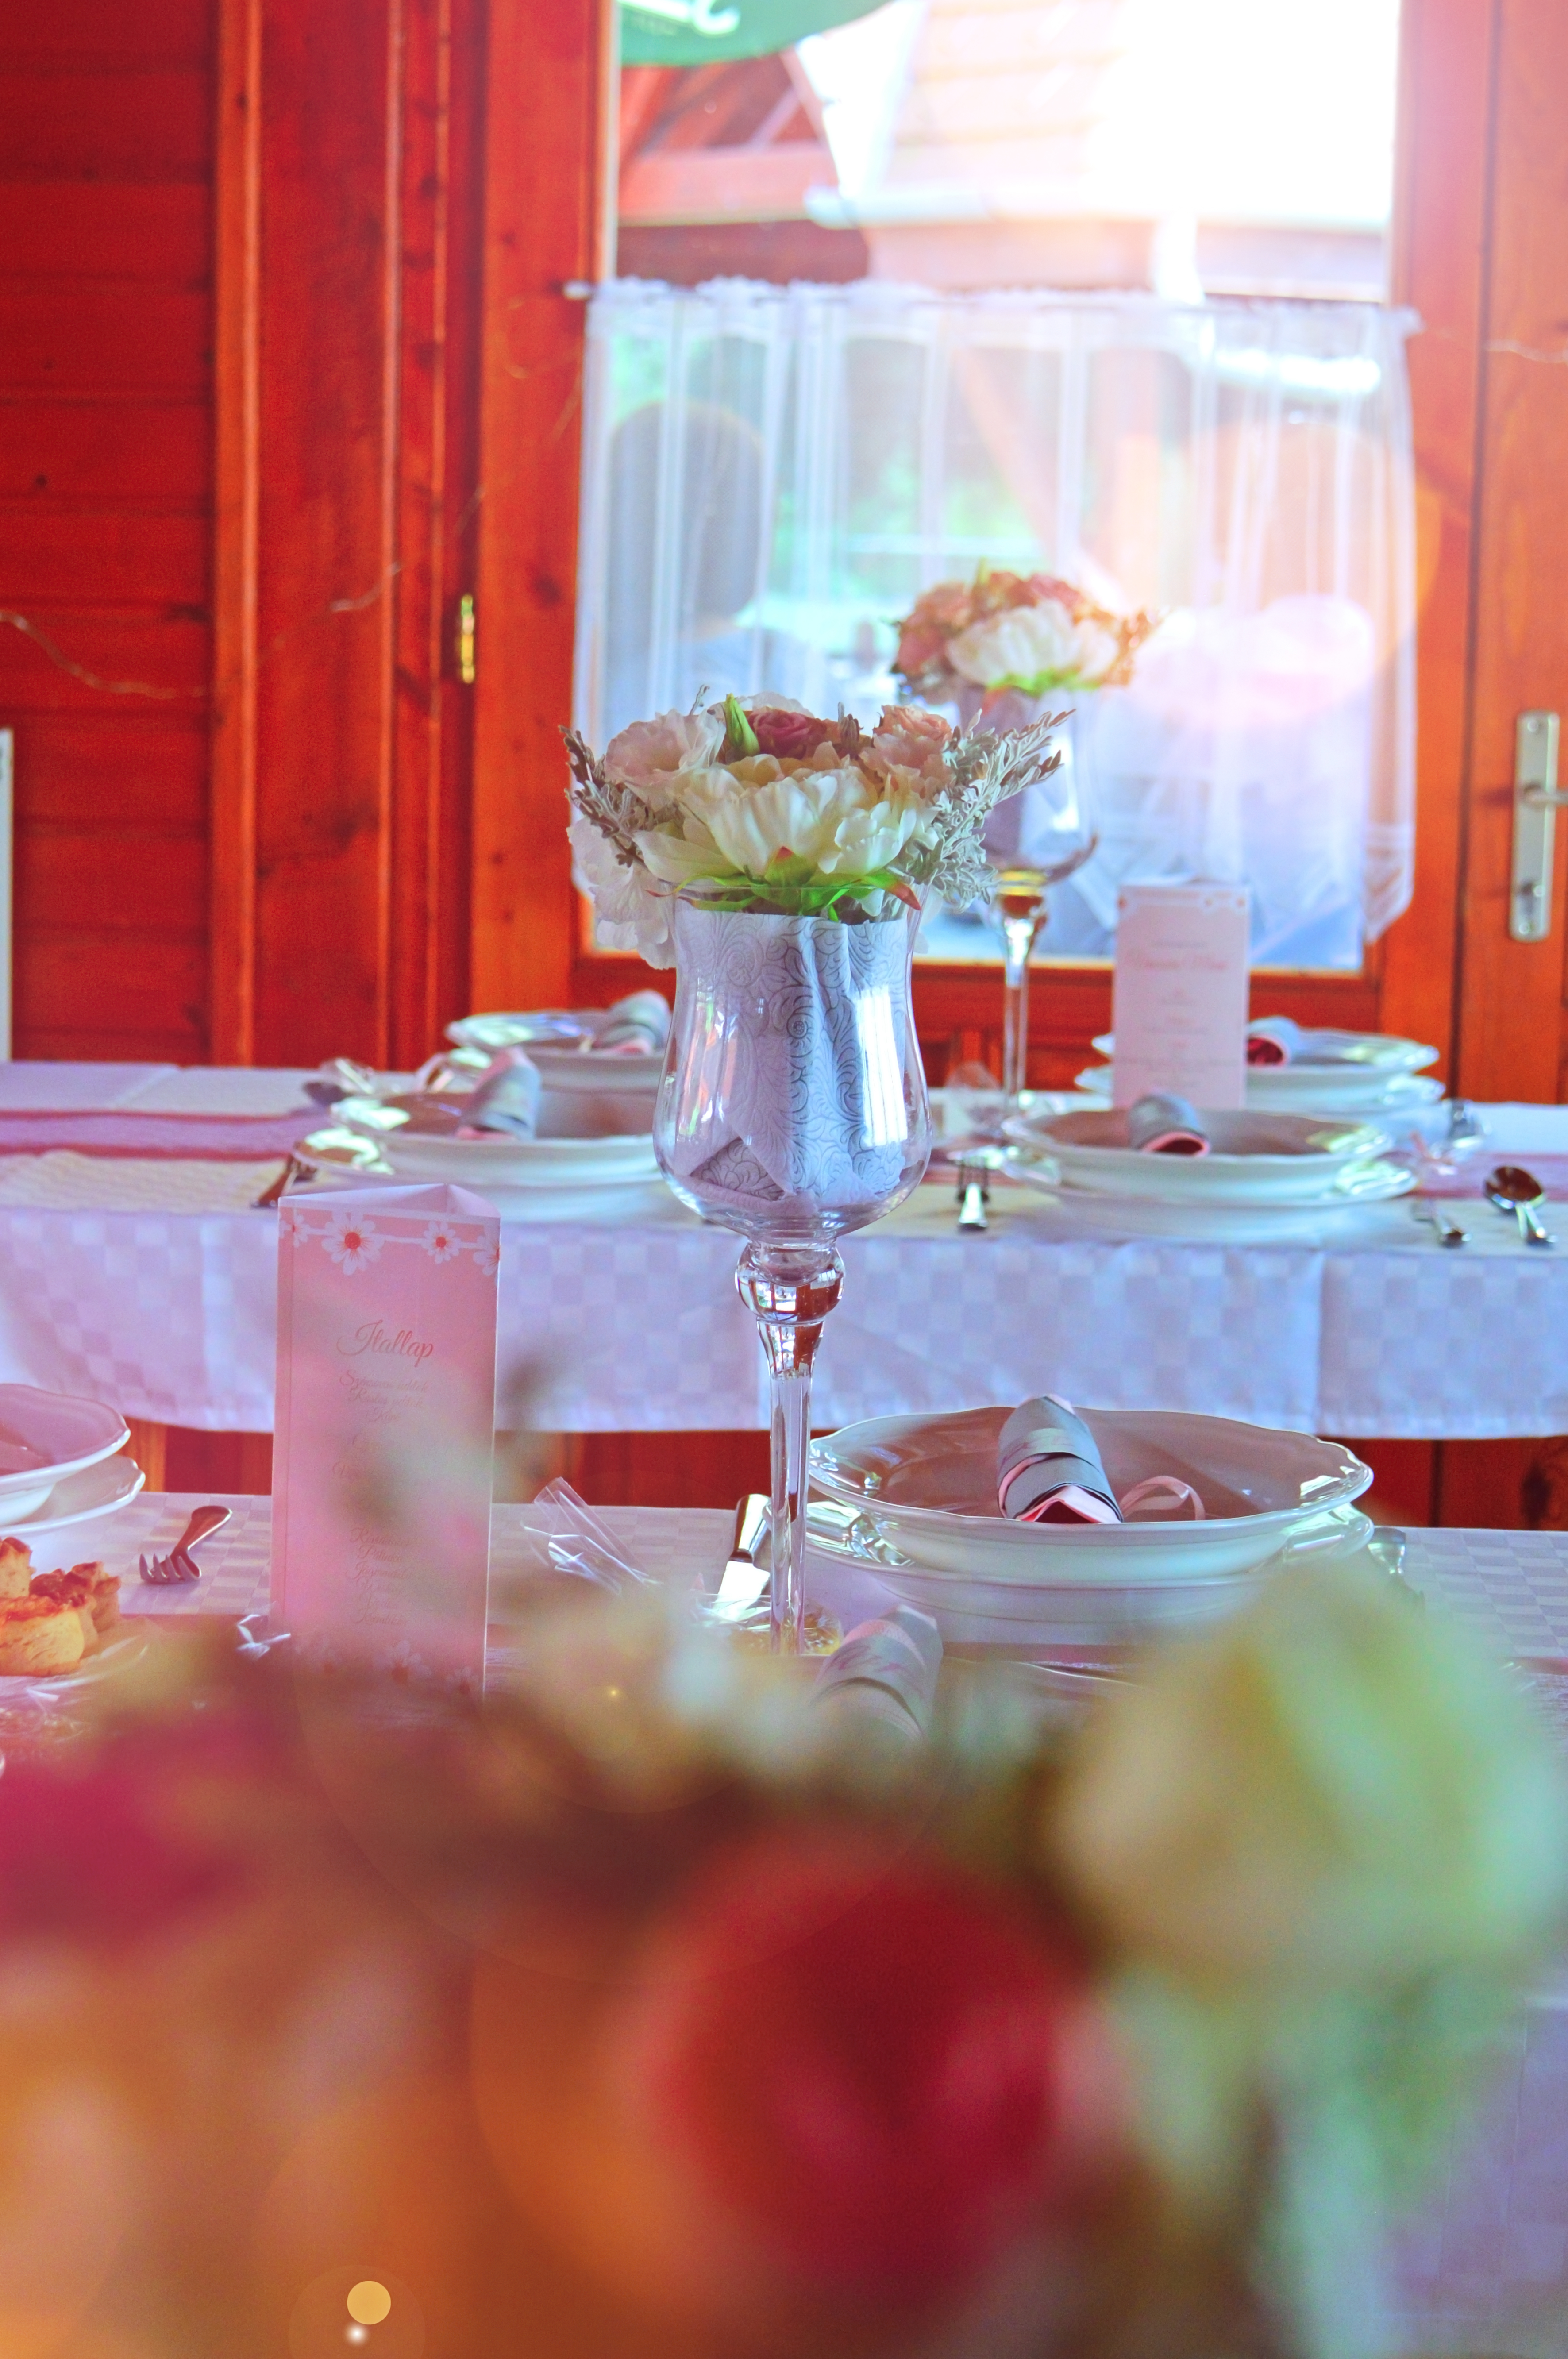
wedding, table, decoration, setting, white, beautiful, centerpiece, party, dinner, restaurant, roses, flower, glass, luxury, bouquet, arrangement, reception, design, decorated, decor, food, event, romantic, interior, background, celebration, love, decorative, green, red, holiday, celebrate, art, ornament, color, vintage, happiness, gift, pink, floral, centrepiece, floristry, stemware, flower arranging, tableware, wine glass, function hall, petal, sweetness, floral design, drink, drinkware, banquet, interior design, tablecloth, still life